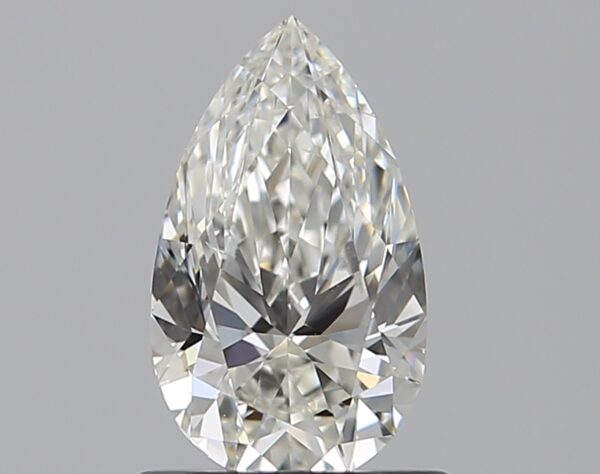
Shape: pear
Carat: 0.7
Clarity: VS2
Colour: H
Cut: EX
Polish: EX
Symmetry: VG
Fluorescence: N
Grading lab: GIA
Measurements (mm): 8.03 x 4.72 x 3